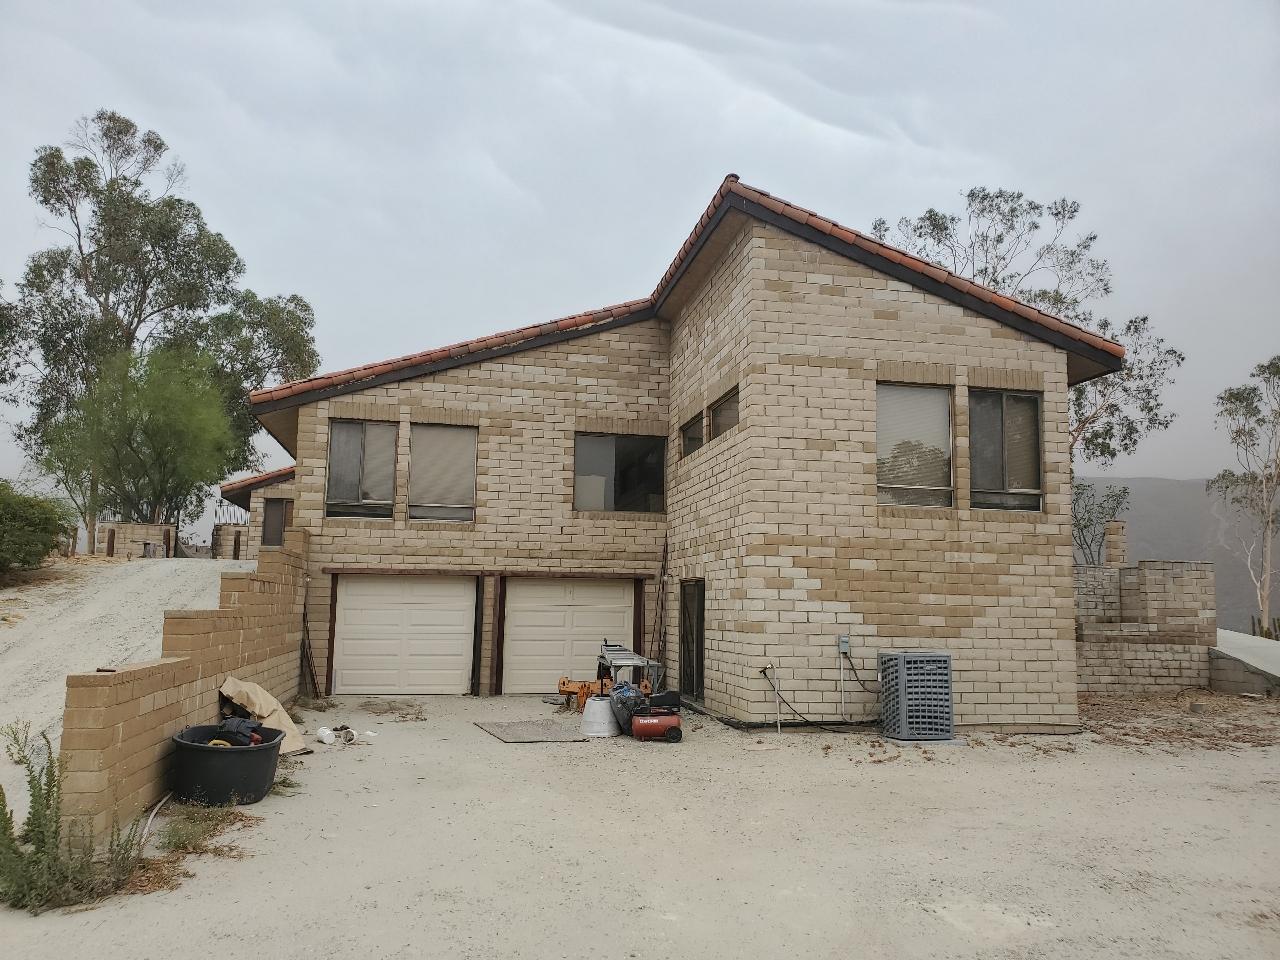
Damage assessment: no_damage